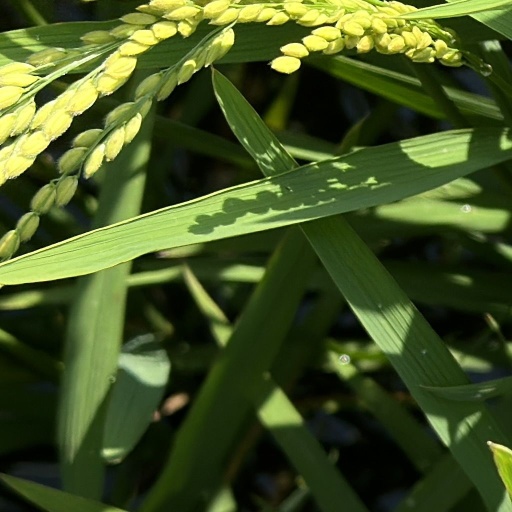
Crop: rice